Matthew A. Zimmerman

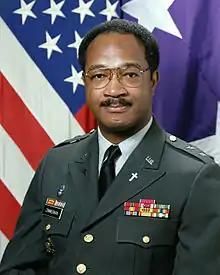
Major General Matthew Augustus Zimmerman, Jr.18th Chief of Chaplains of the United States Army

Chaplain (Major General) Matthew Augustus Zimmerman Jr., USA (born December 9, 1941) is a retired American Army officer who served as the 18th Chief of Chaplains of the United States Army from 1990 to 1994. He was the first African American to hold this position.